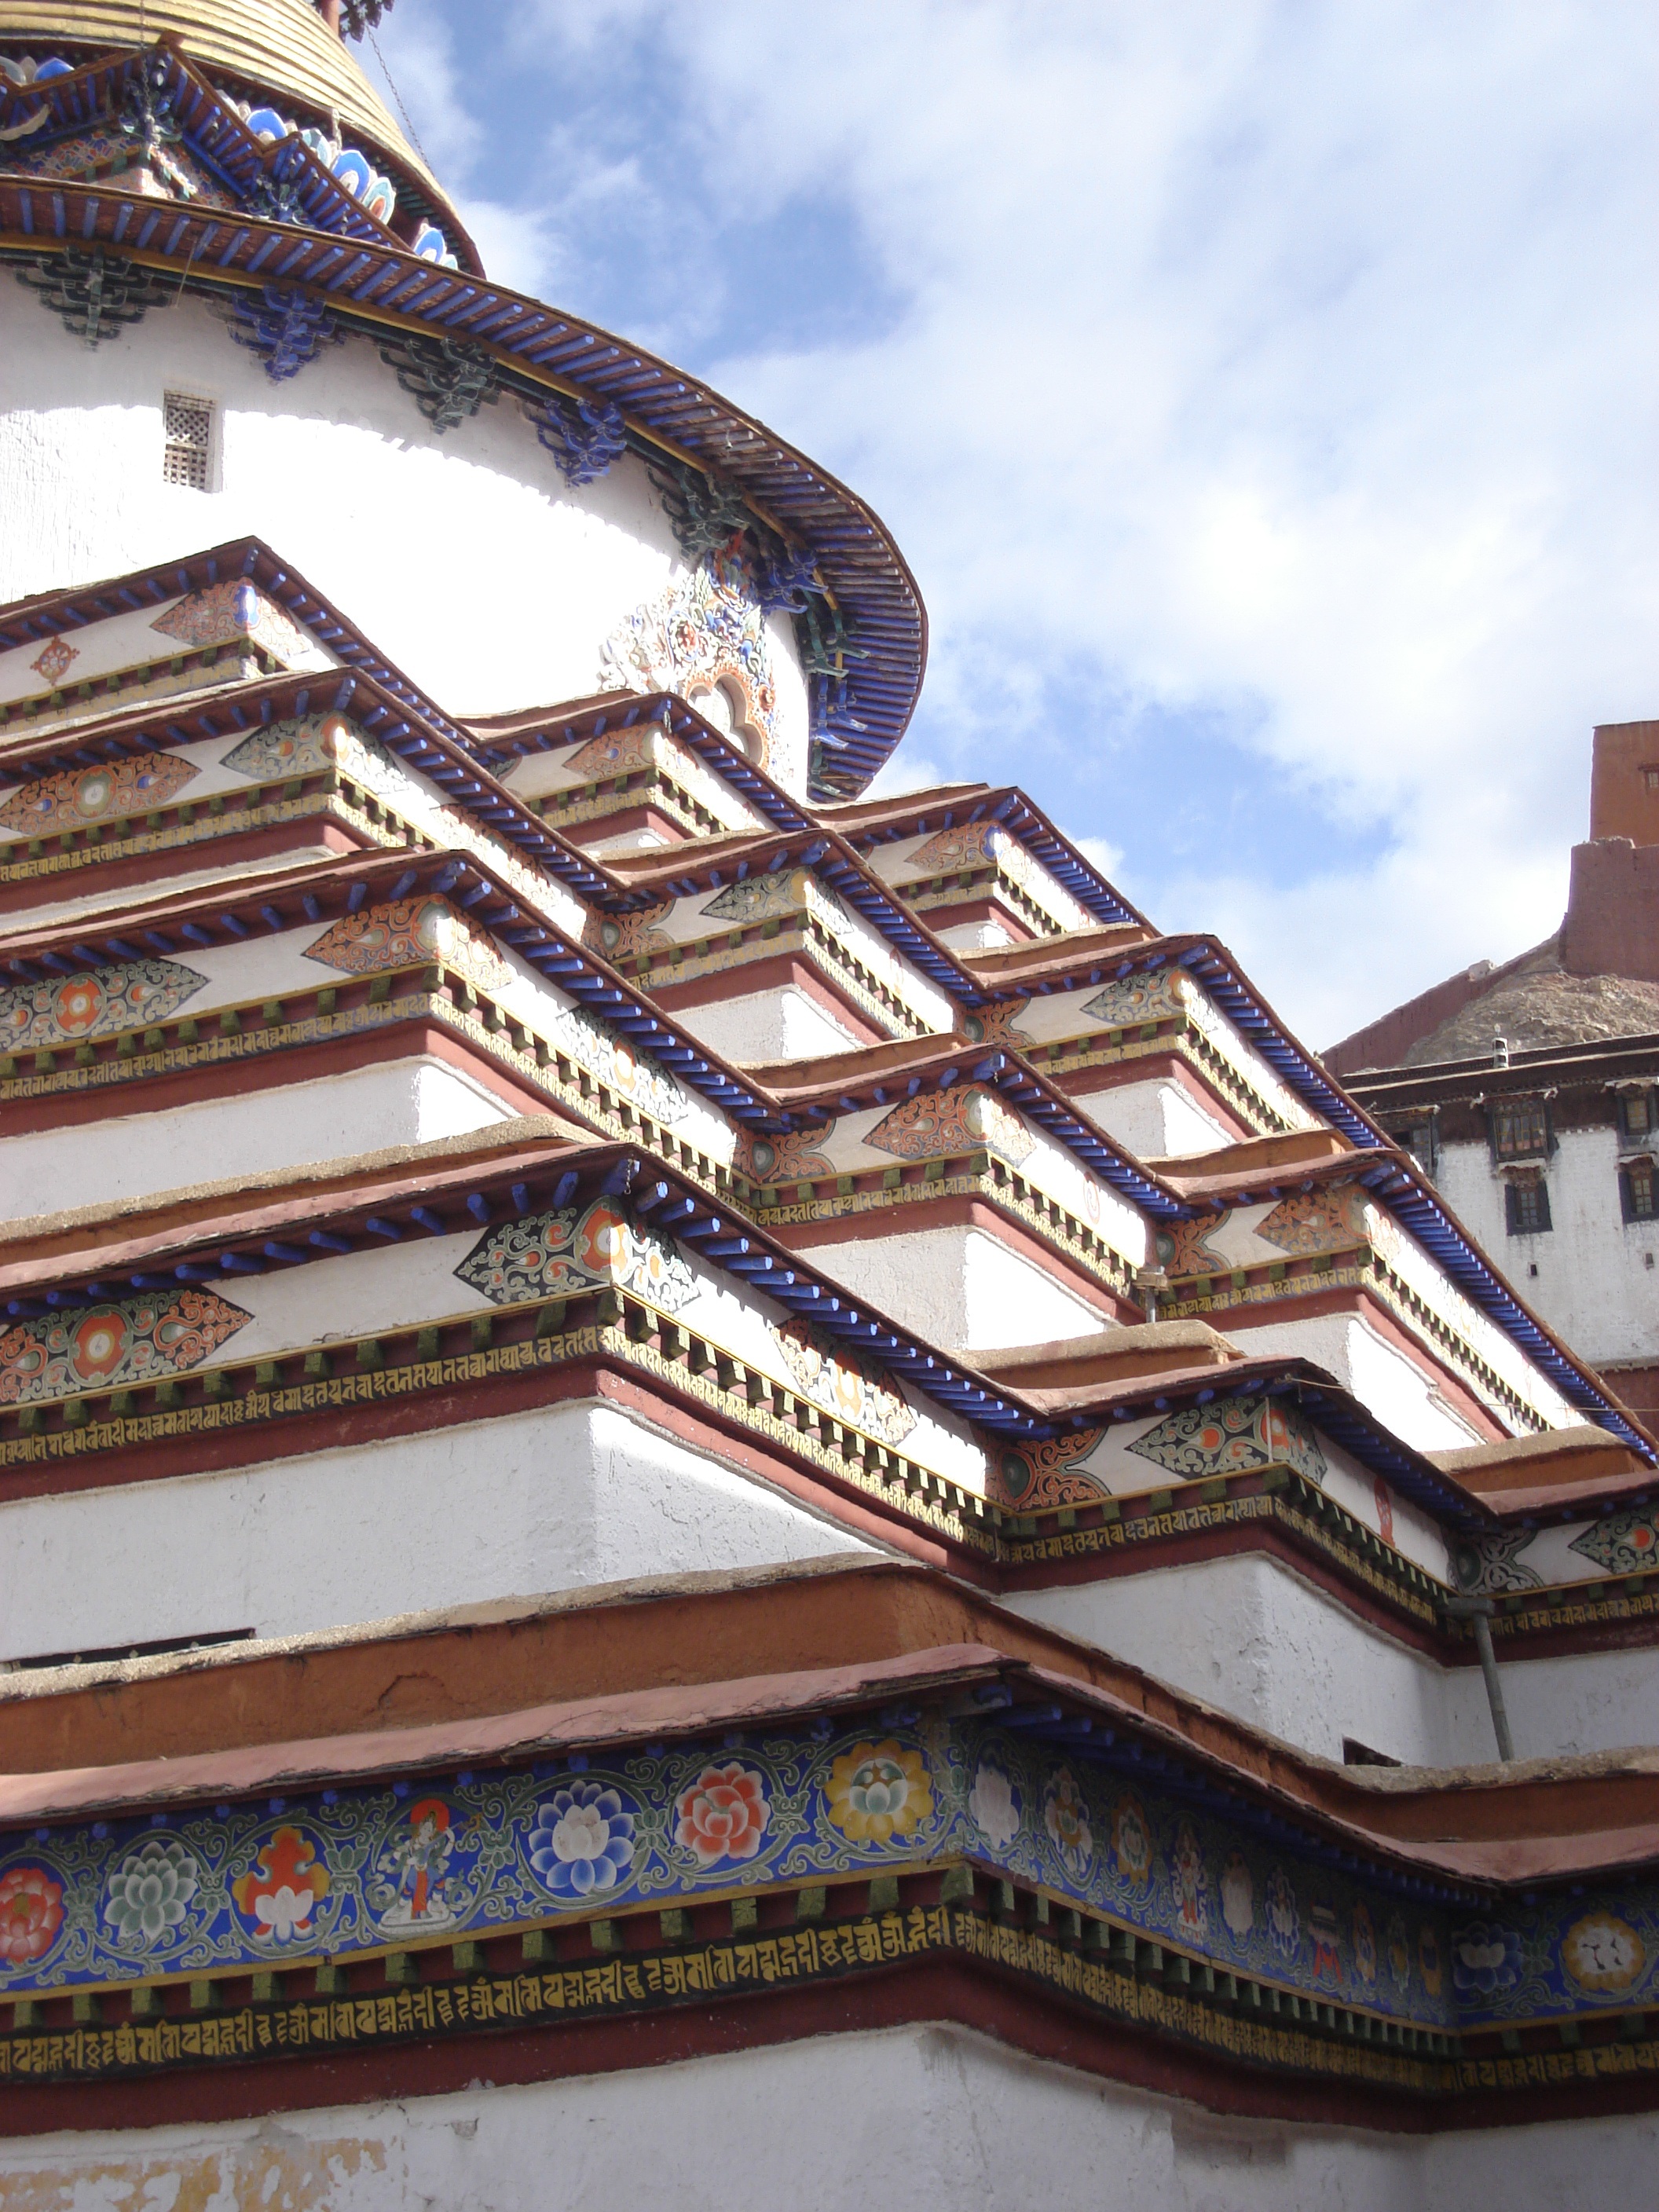
architecture, building, palace, tower, symbol, buddhist, buddhism, religion, asia, landmark, facade, tibet, religious, temple, monastery, culture, worship, stupa, tibetan, gyantse, kumbum